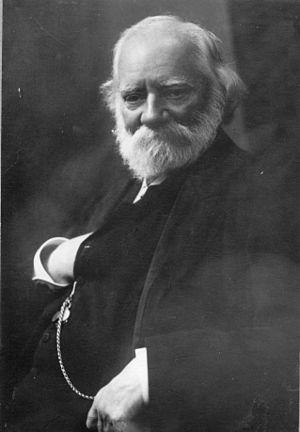
Cette liste de pianistes classiques par école, illustre la filiation de l'enseignement de pianiste dans l'ordre historique au cours du XIXᵉ siècle et début du XXᵉ siècle. Elle peut être retracée, pour la majorité des pianistes, en quelques chaînons dans les écoles classiques connues.